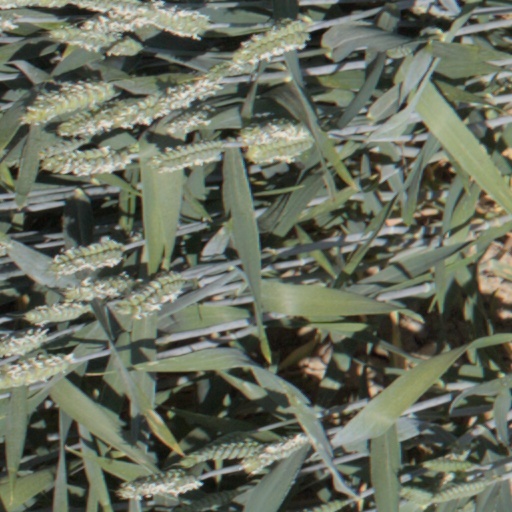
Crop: wheat